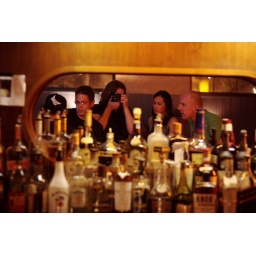
Seen in the bar mirror